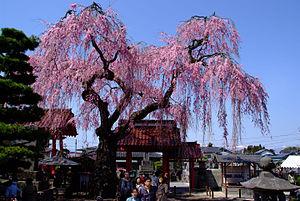
Prunus pendula est un arbuste de la famille des Rosaceae. On le trouve en Asie de l'est, à l'état sauvage. En français, il est appelé communément Cerisier pleureur. Au Japon, on l'appelle シダレザクラ (Shidarezakura). Il existe différentes variétés comme les Yaebenishidare, Benishidare (Prunus subhirtella) ou encore Kiyosumishidare (Cerasus × parvifolia 'Pendula).